List of birds of Malawi

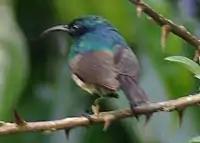
Eastern double-collared sunbird, very common in mountain rainforest

The thrushes are a group of passerine birds that occur mainly in the Old World. They are plump, soft plumaged, small to medium-sized insectivores or sometimes omnivores, often feeding on the ground. Many have attractive songs.